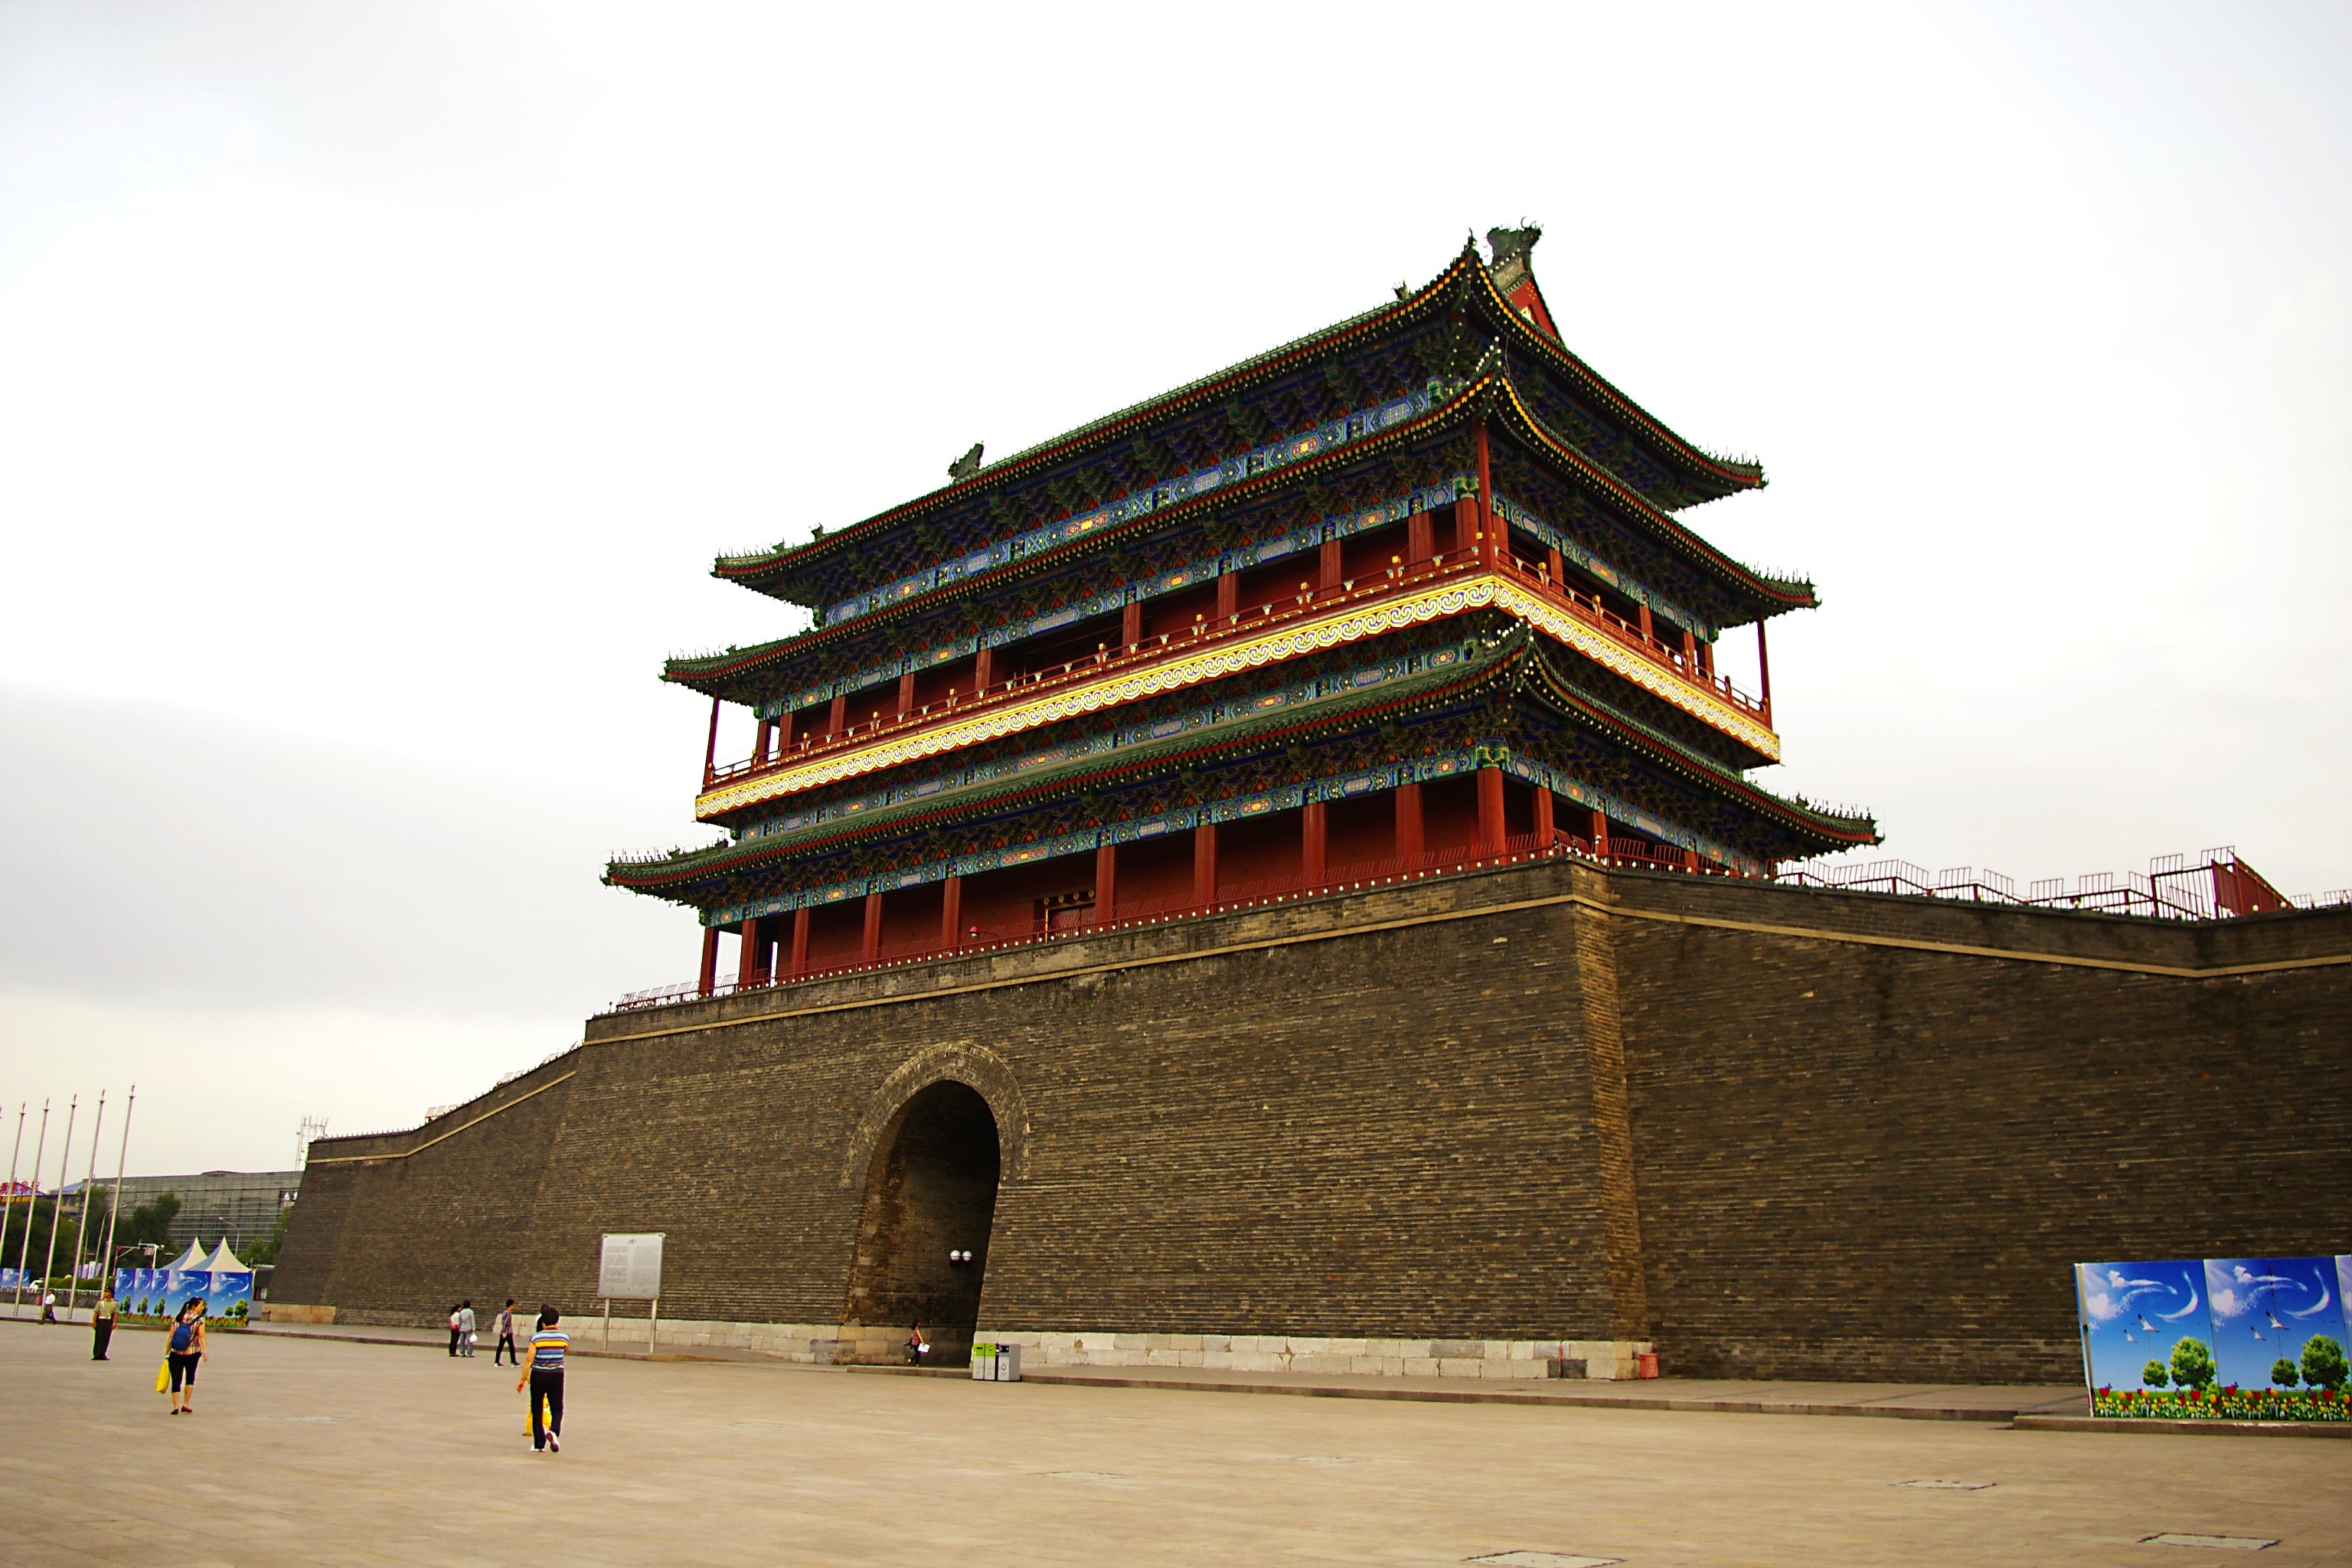
building, palace, tower, landmark, place of worship, temple, beijing, chinese architecture, pagoda, city gate, ancient architecture, historic site, zhengyang, qianmen, gate building